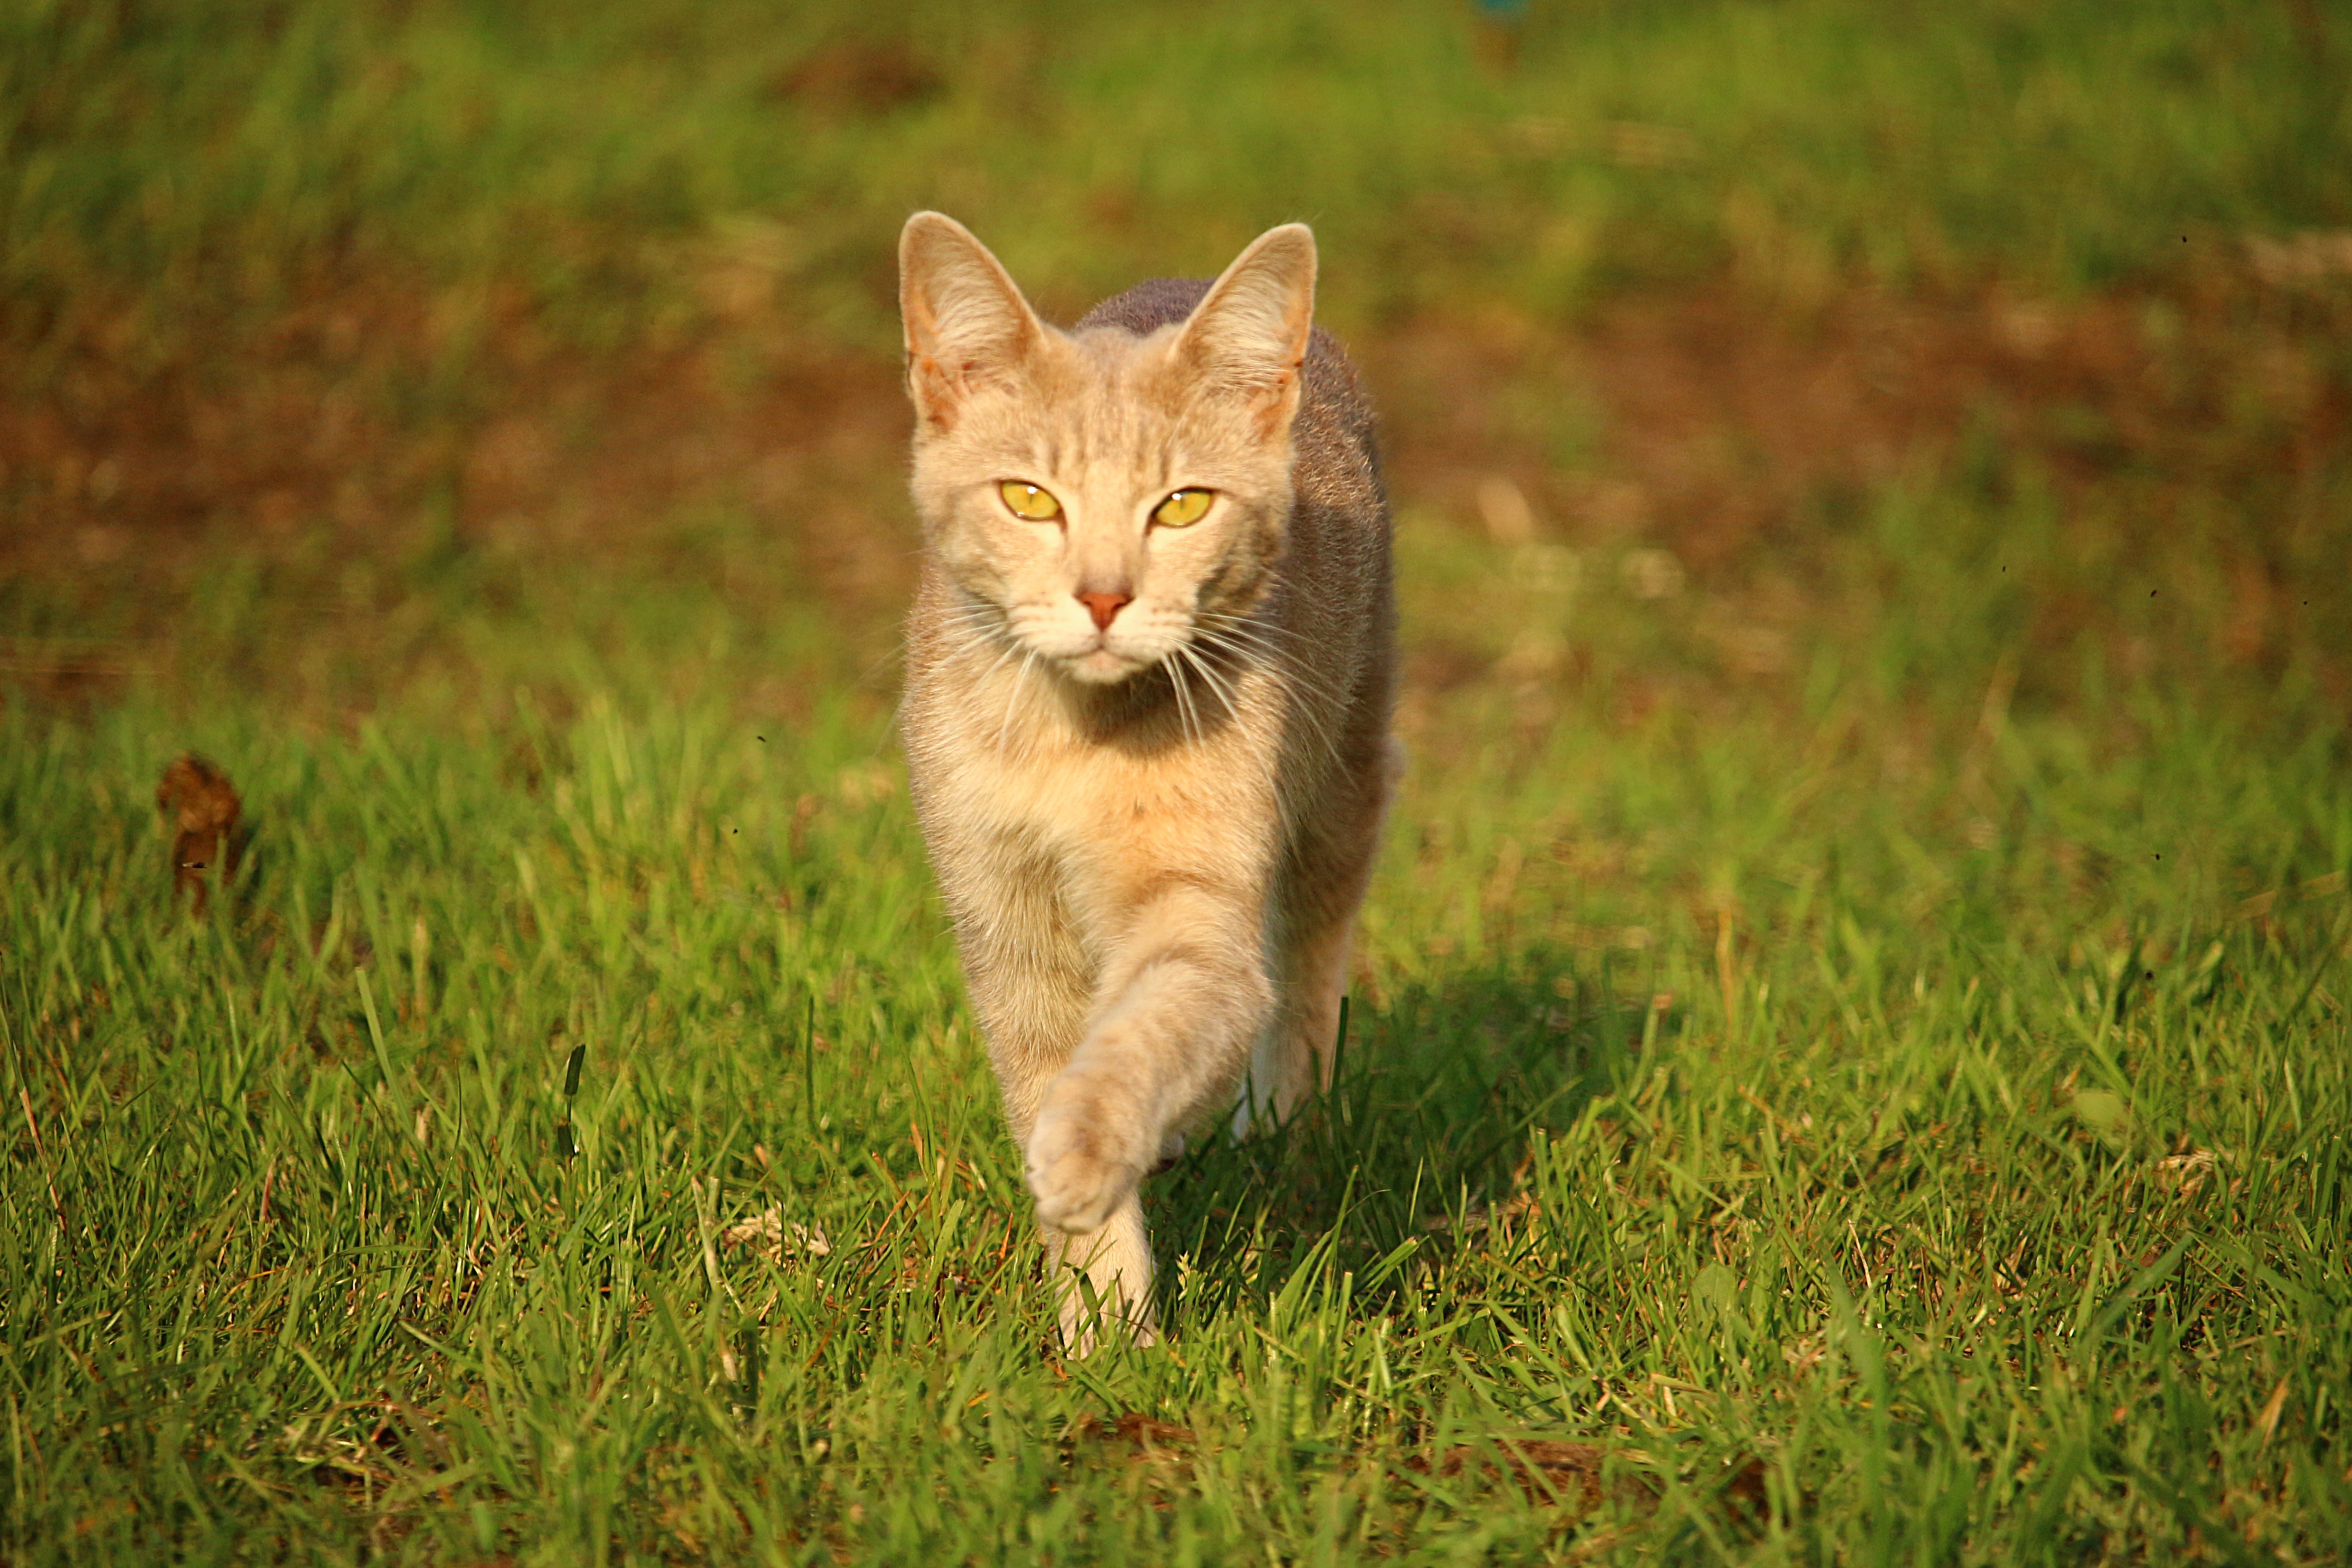
grass, wildlife, kitten, cat, mammal, fauna, whiskers, vertebrate, mieze, breed cat, mackerel, tiger cat, wild cat, small to medium sized cats, cat like mammal